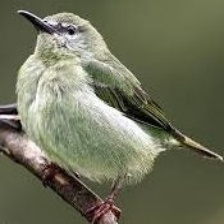
Species: RED LEGGED HONEYCREEPER
Scientific name: CYANERPES CYANEUS